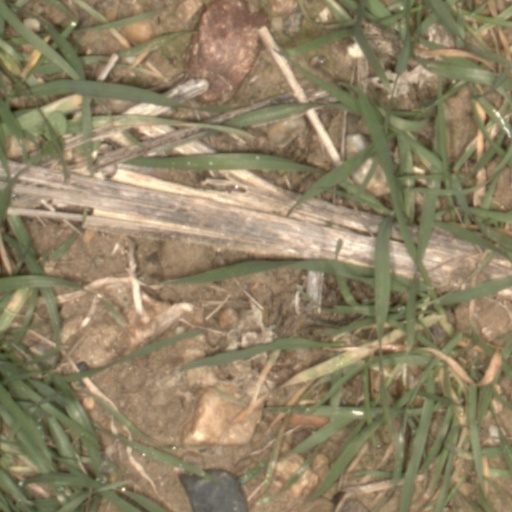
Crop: wheat